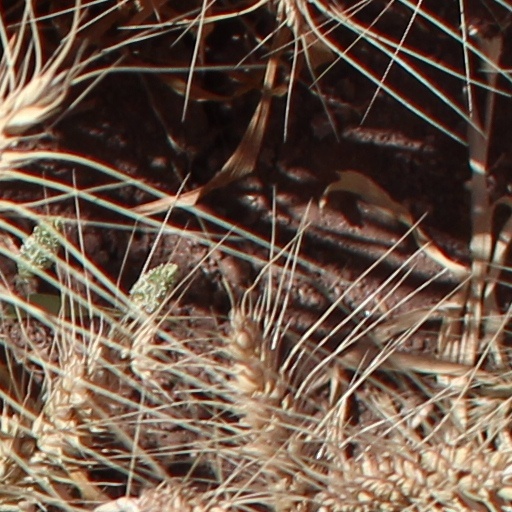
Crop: wheat